The Hegemon-King Bids His Lady Farewell

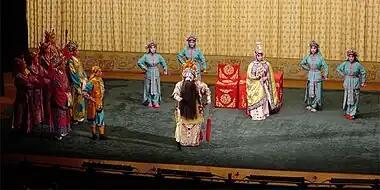
A Peking opera performance of "The Hegemon-King Bids His Lady Farewell".

The Hegemon-King Bids His Lady Farewell, also known as Farewell My Concubine, is a traditional Chinese opera. It was initially performed by Yang Xiaolou and Shang Xiaoyun in 1918 in Beijing. Though usually associated with Peking opera, it is also performed in other genres such as Cantonese opera.